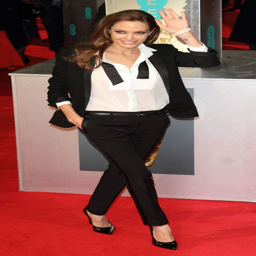
actor stole the show in a monochrome tuxedo